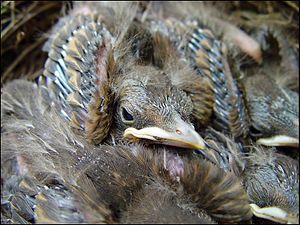
Solsort / Udbredelse
Solsorteunger
Solsorten er en spurvefugl, der er udbredt over store dele af Europa samt dele af Asien, Australien og New Zealand. Det er Danmarks almindeligste fugl, og den yngler gerne i beboede områder. Solsorten er kendt for sin melodiske sang, der især høres morgen og aften. De fleste danske fugle er standfugle, men en del hunner og ungfugle trækker dog mod sydvest om vinteren.